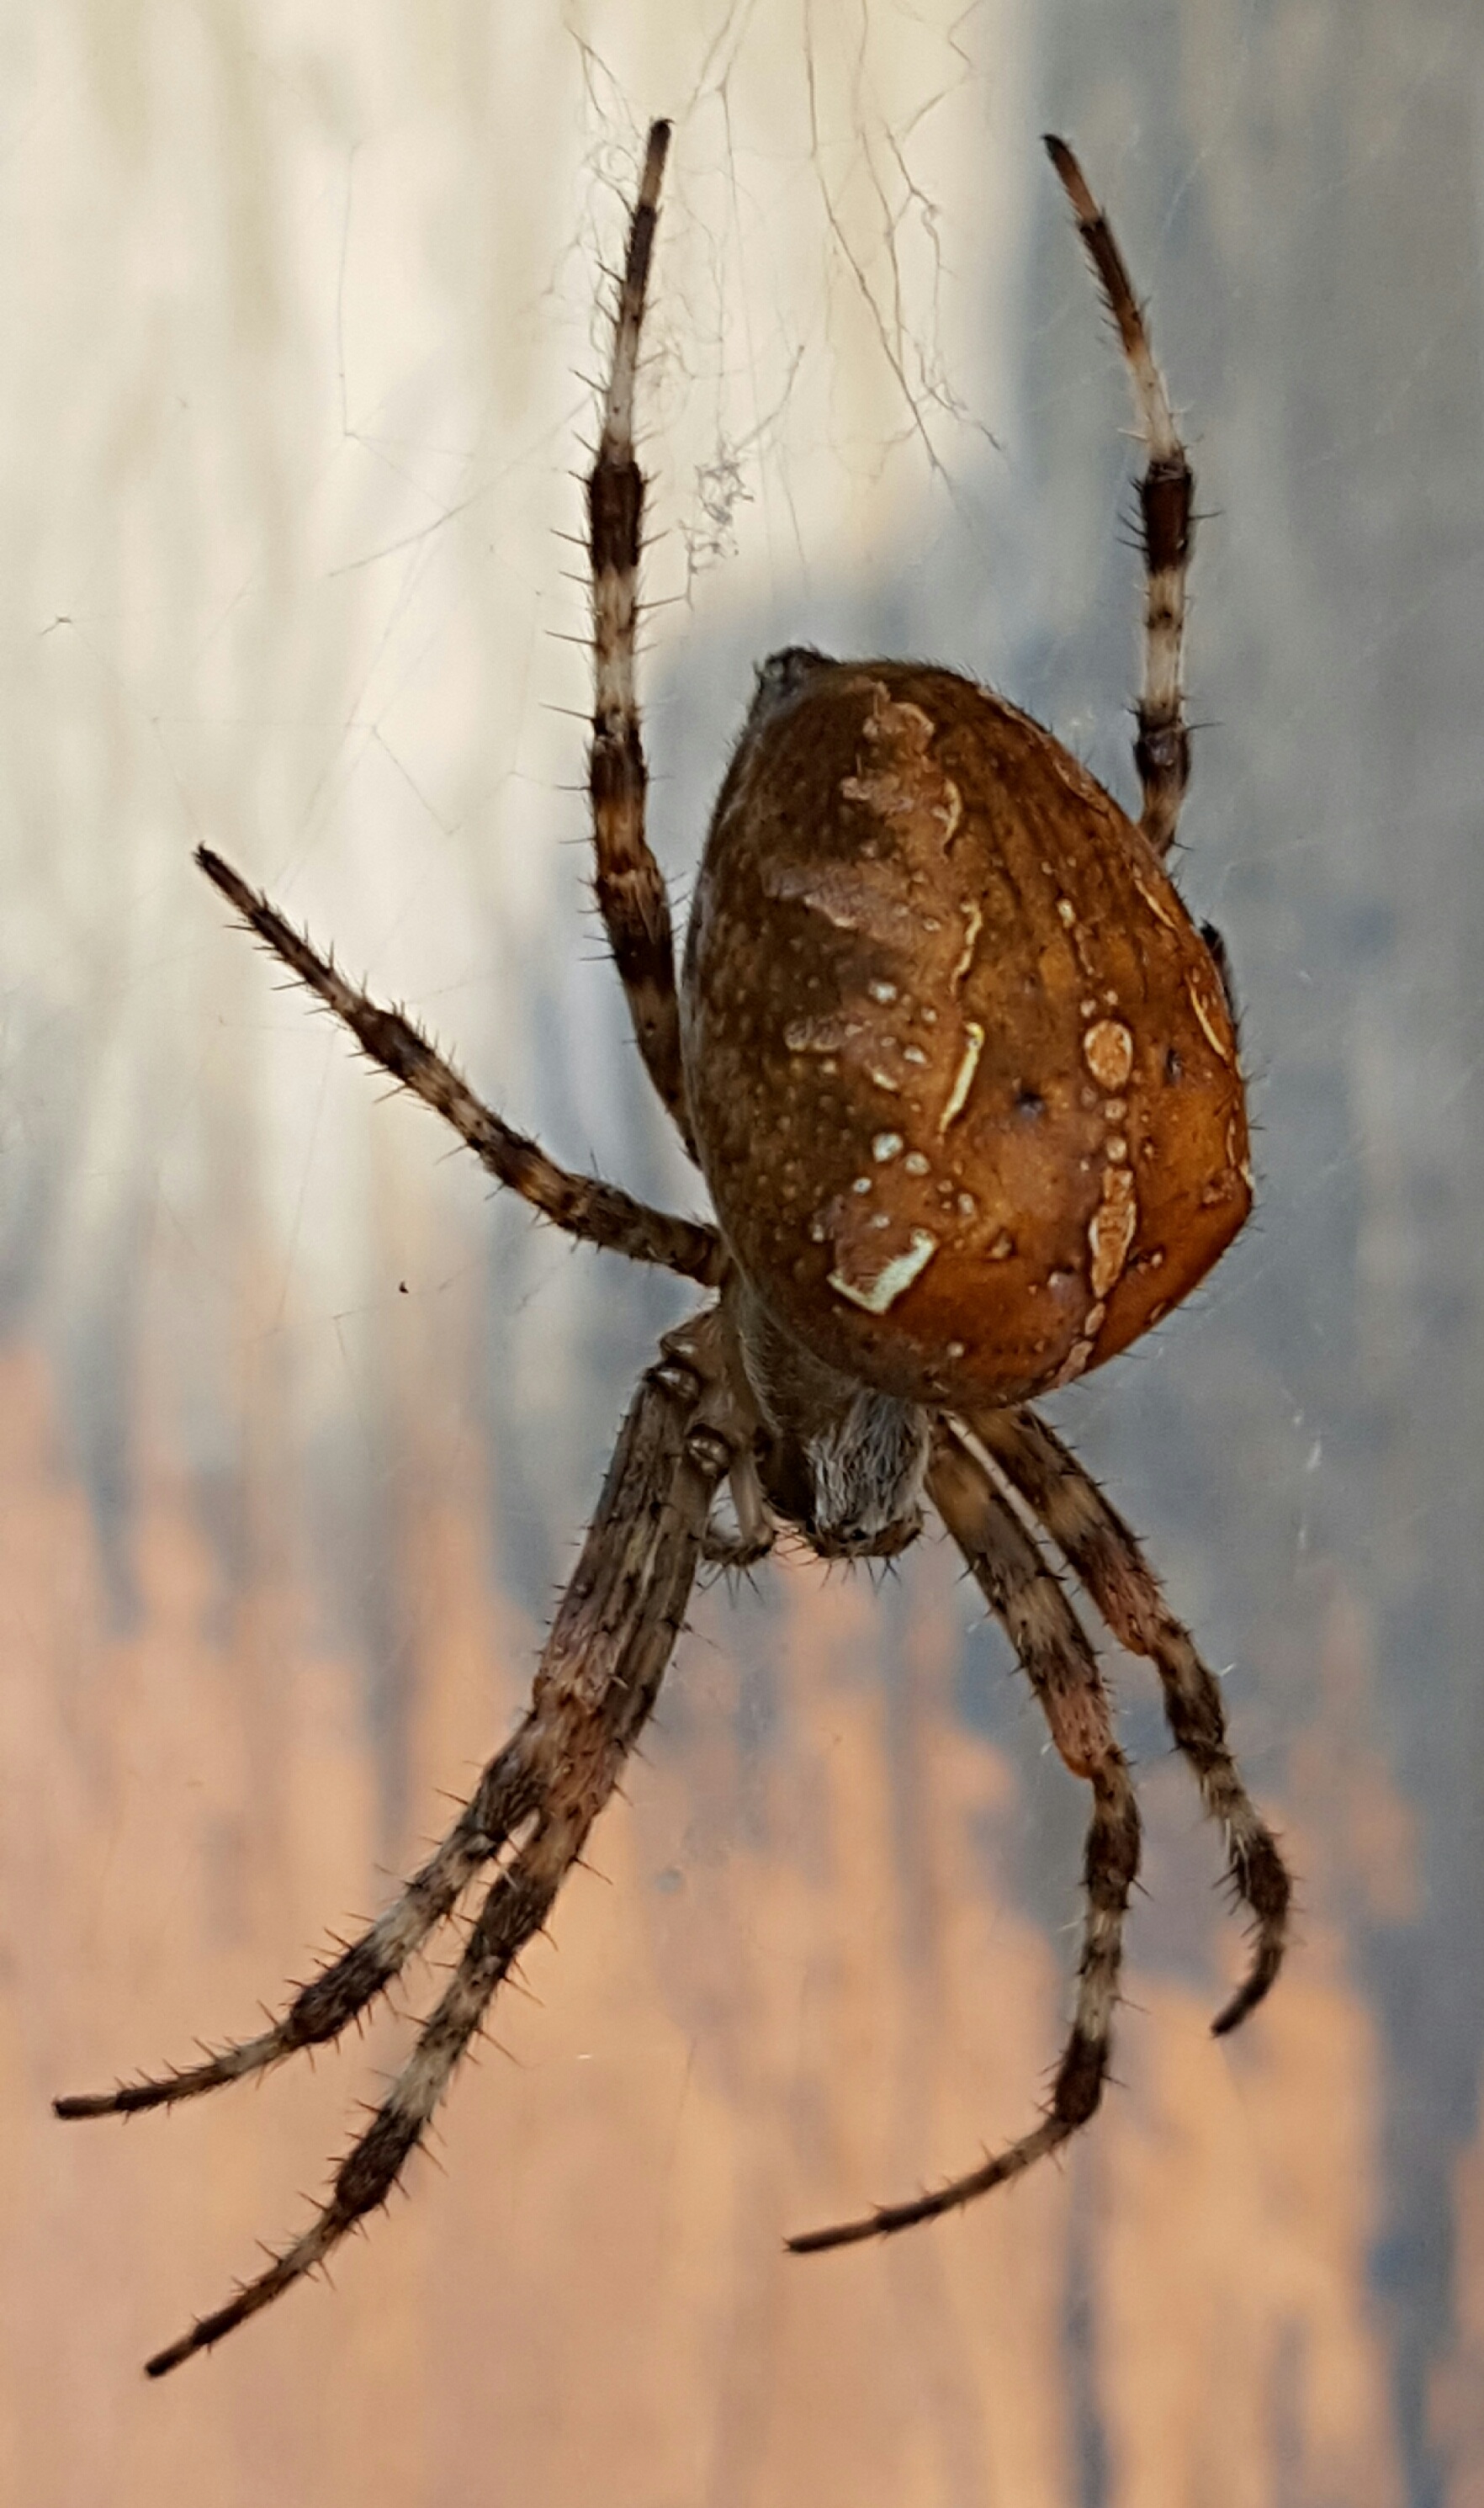
nature, photography, close, fauna, invertebrate, close up, spider, arachnid, argiope, animal world, macro photography, arthropod, european garden spider, wolf spider, araneus, orb weaver spider, yellow garden spider